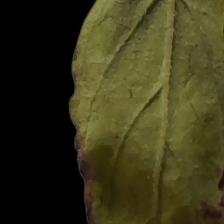
Plant: Tulsi